Virtex (FPGA)

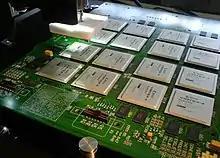
An array of Virtex 4 chips on a PCB.

The Virtex-4 family are considered legacy devices, and are not recommended for use in new designs, although they are still produced by Xilinx for existing designs.